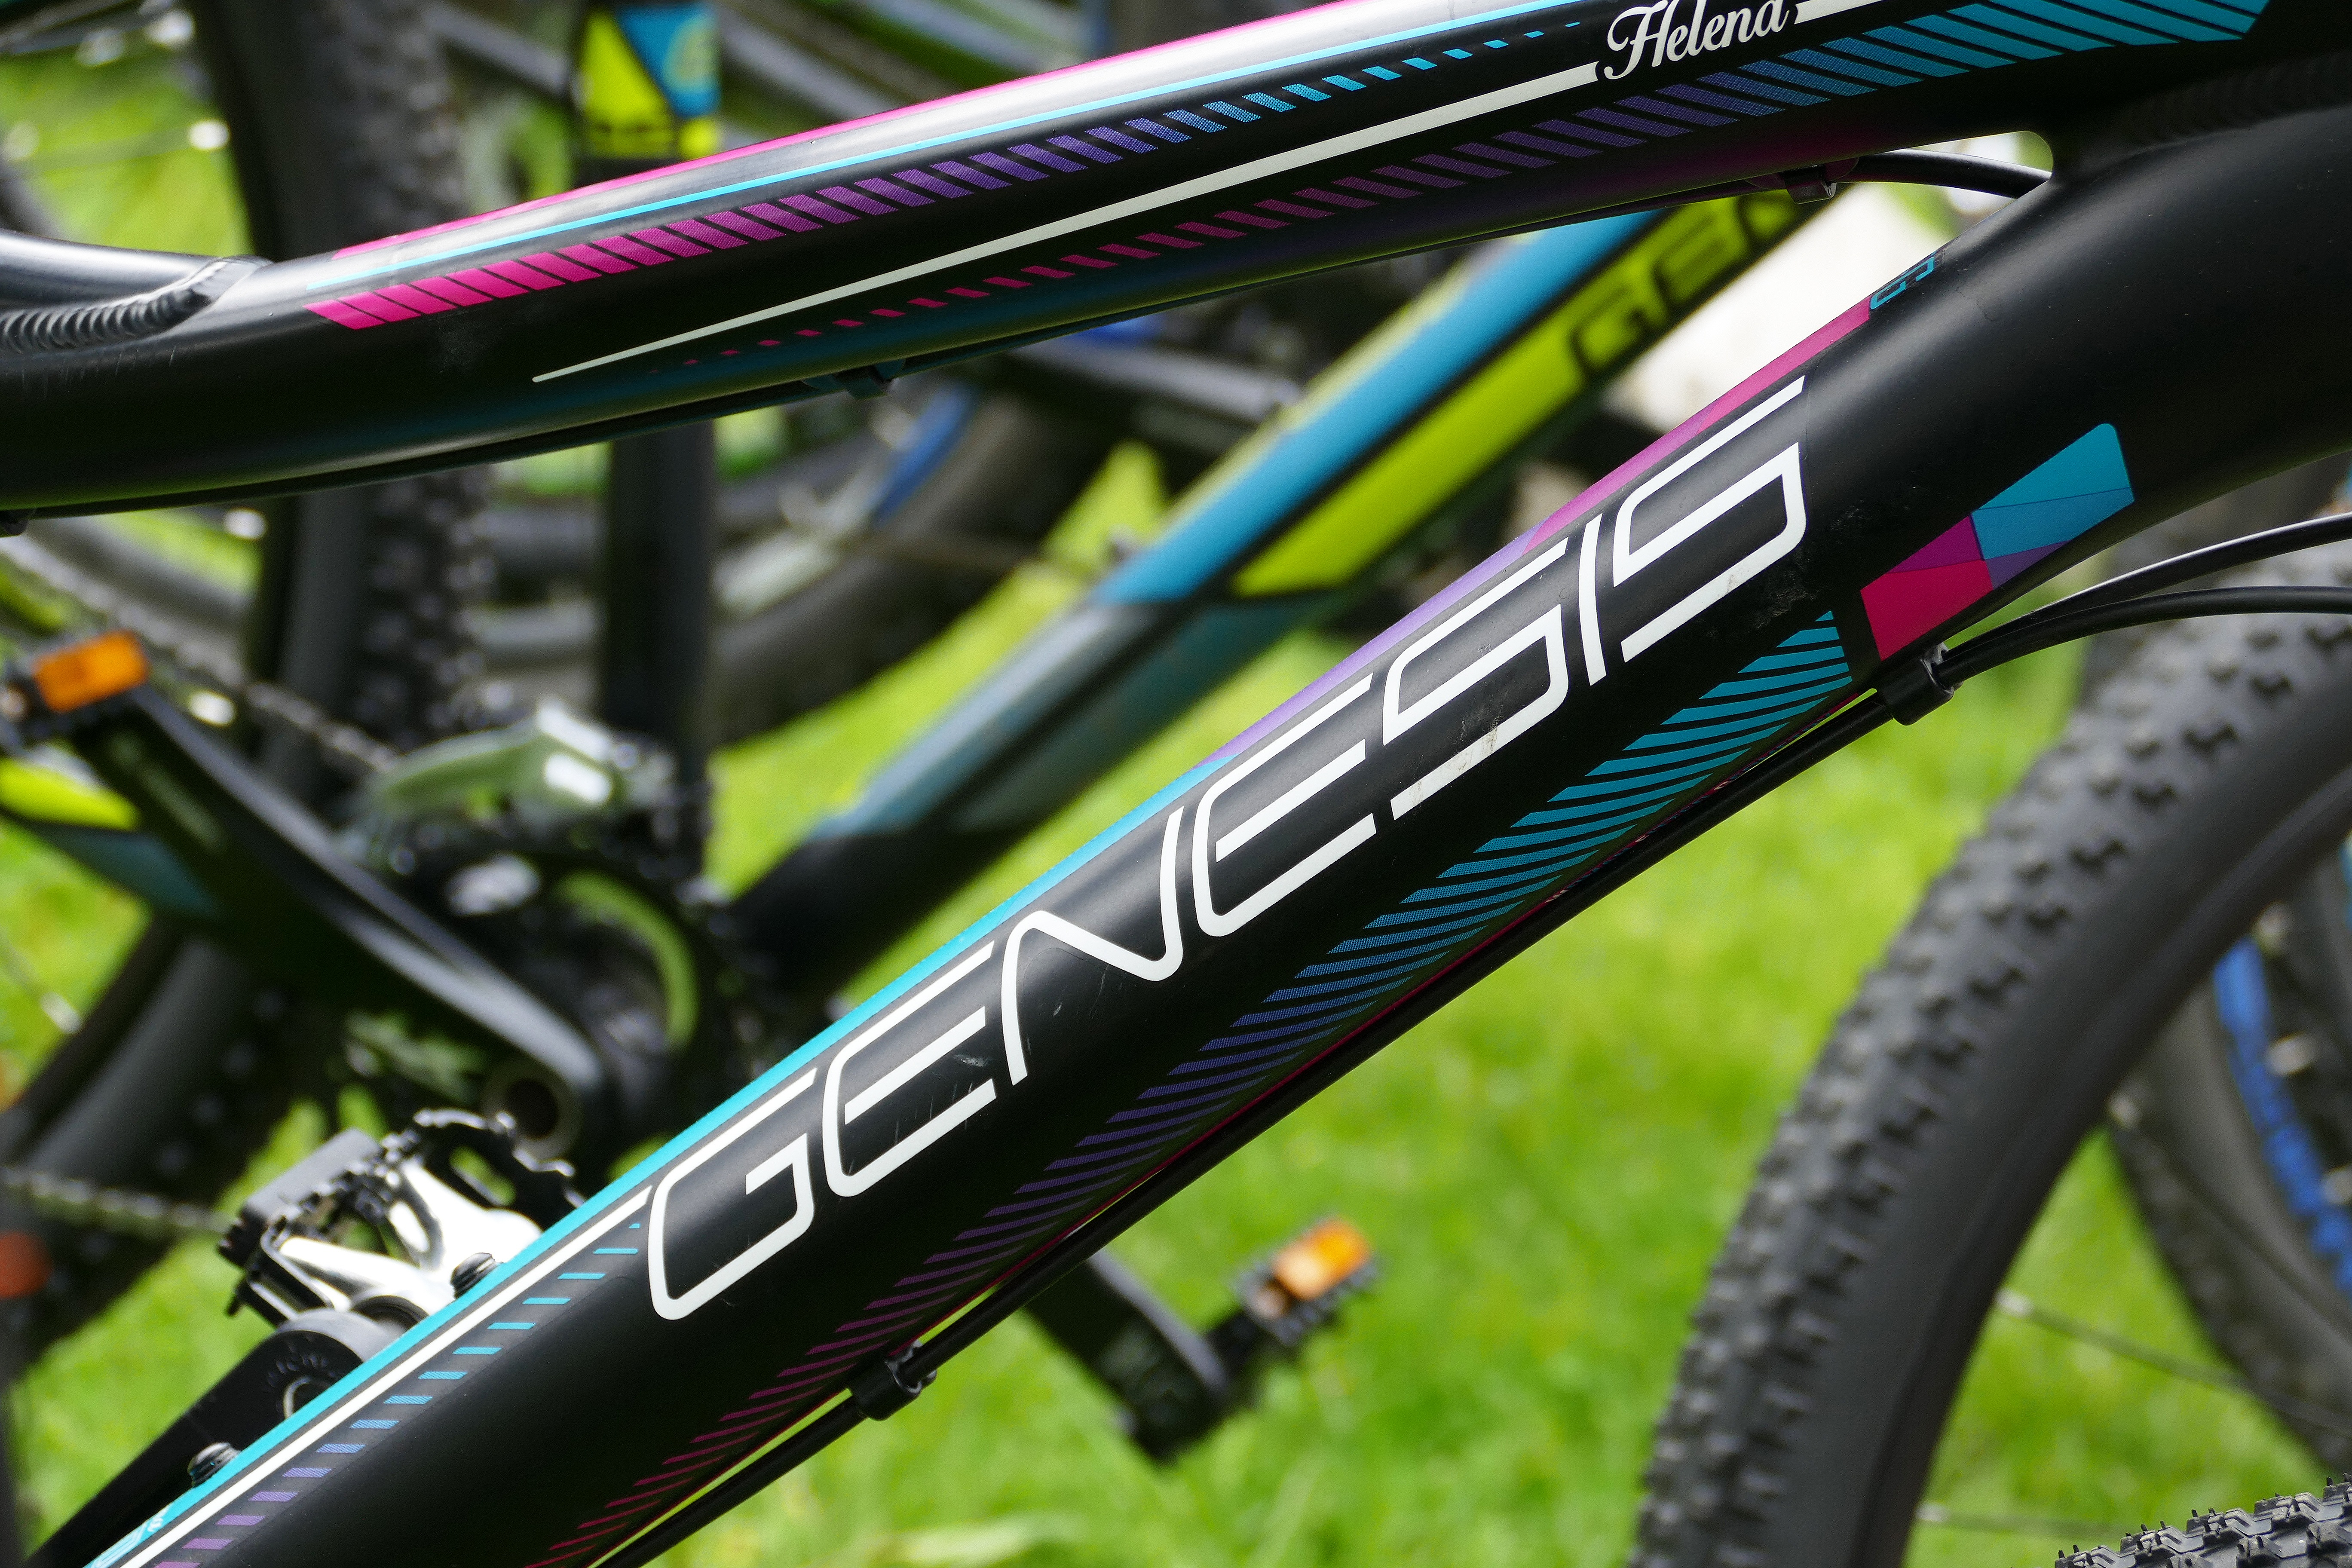
sport, wheel, bicycle, bike, vehicle, frame, security, sports equipment, mountain bike, cycling, sporty, sports, freeride, reflector, aluminium, mature, bicycle frame, automotive exterior, cycle sport, cyclo cross bicycle, bicycle motocross, bmx bike, freestyle bmx, road bicycle